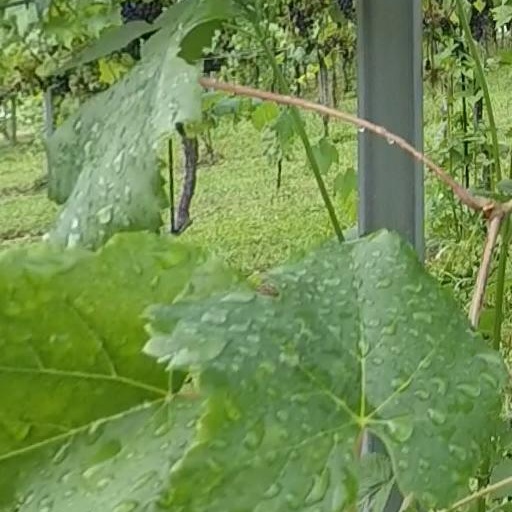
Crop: grape